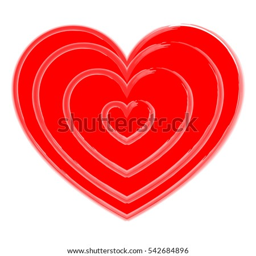
red heart for the medicine or holiday .